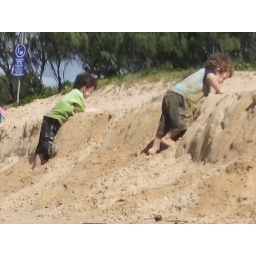
Ethan &amp;amp; Jack having plenty of fun trying to climb a sand wall made by the tide.